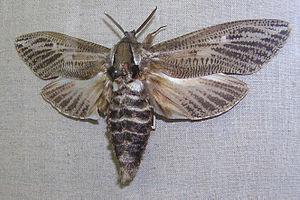
Xyleutes d'urvillei (Herrich-Schäffer, 1854). Musée de zoologie de Saint-Pétersbourg, Russie. Русский: Зоологический музей в Санкт-Петербурге. Древоточец эвкалиптовый This photograph taken in Zoological Museum of the Zoological Institute of the Russian Academy of Sciences Note: It is only museum co-ordinates, instead of an area of live animals. Camera location59°